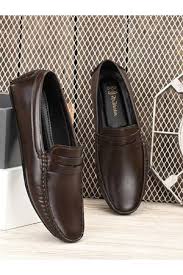
Label: Boat